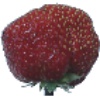
Label: Strawberry Wedge 1